Vanesa Santana

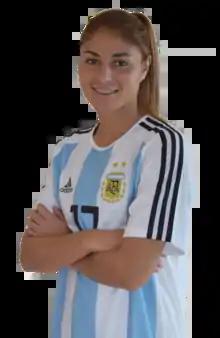

Vanesa Santana (born 3 September 1990) is an Argentine professional footballer who plays as a midfielder for Sporting de Huelva and the Argentina women's national team. She has also played for the Argentina U-20 team.